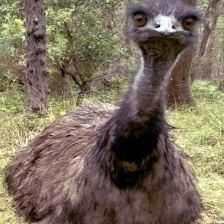
Species: EMU
Scientific name: DROMAIUS NOVAEHOLLANDIAE